Kaleidoscope

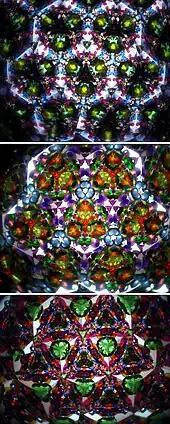
Patterns when seen through a kaleidoscope tube

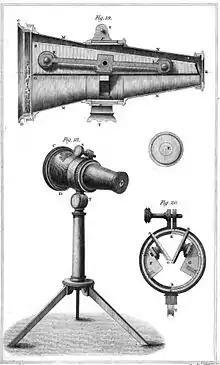
Polyangular Kaleidoscope of R. B. Bate (with adjustable reflector angles), as illustrated in "Treatise on the Kaleidoscope" (1819)

Multiple reflection by two or more reflecting surfaces has been known since antiquity and was described as such by Giambattista della Porta in his "Magia Naturalis" (1558–1589). In 1646, Athanasius Kircher described an experiment with a construction of two mirrors, which could be opened and closed like a book and positioned in various angles, showing regular polygon figures consisting of reflected aliquot sectors of 360°. Richard Bradley's "New Improvements in Planting and Gardening" (1717) described a similar construction to be placed on geometrical drawings to show an image with multiplied reflection. However, an optimal configuration that produces the full effects of the kaleidoscope was not recorded before 1815.